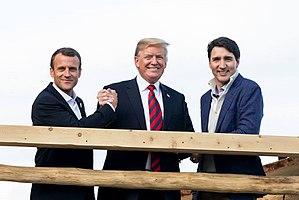
Donald John Trump, né le 14 juin 1946 à New York, est un homme d'affaires, animateur de télévision et homme d'État américain. Il est le 45ᵉ président des États-Unis, depuis le 20 janvier 2017.